James Crabtree

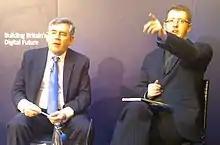
Crabtree with Gordon Brown

James Crabtree is a British author and geopolitical analyst. He is currently a Distinguished Visiting Fellow at the European Council on Foreign Relations. Crabtree writes columns for Nikkei Asian Review, Foreign Policy, and The Straits Times. Previously, he was the Singapore-based executive director of the Asia branch of the International Institute for Strategic Studies. He was also an associate professor of practice at the Lee Kuan Yew School of Public Policy at the National University of Singapore and a senior fellow at the school’s Centre on Asia and Globalisation. He was also a non-resident fellow at Chatham House, the London-based think tank. His first book, "", was released in July 2018.